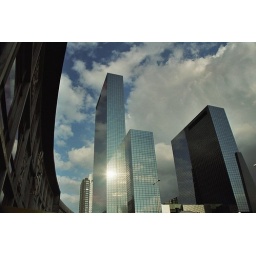
An office building next to the train station in Rotterdam, Holland.